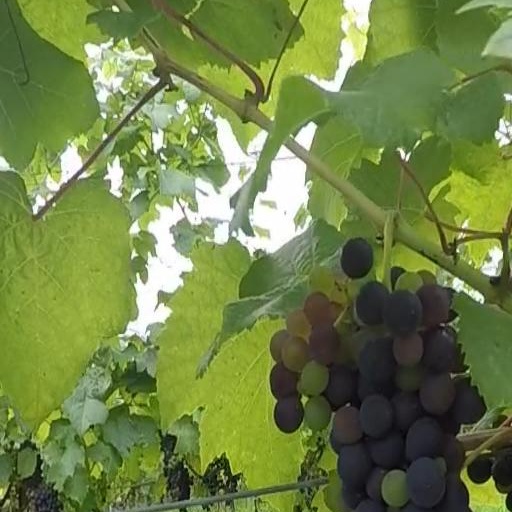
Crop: grape